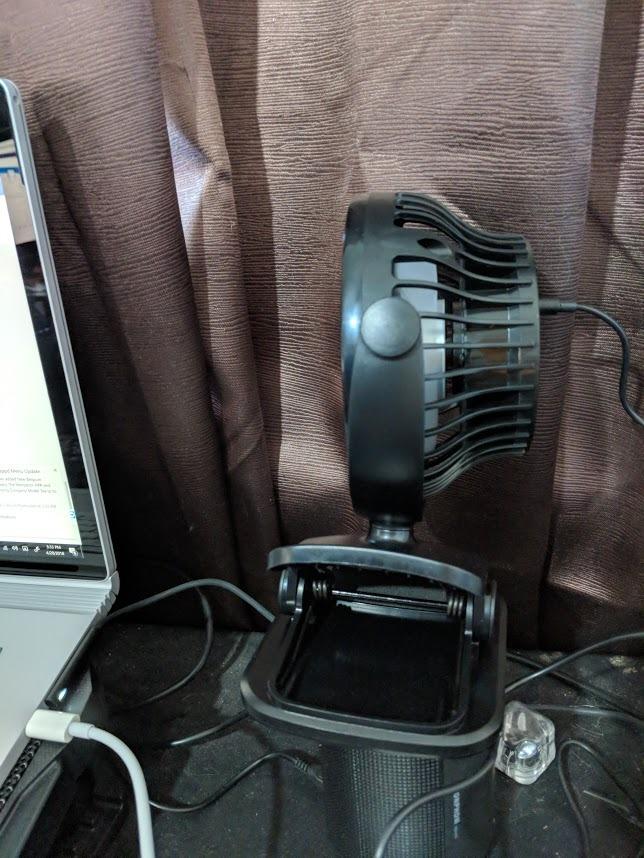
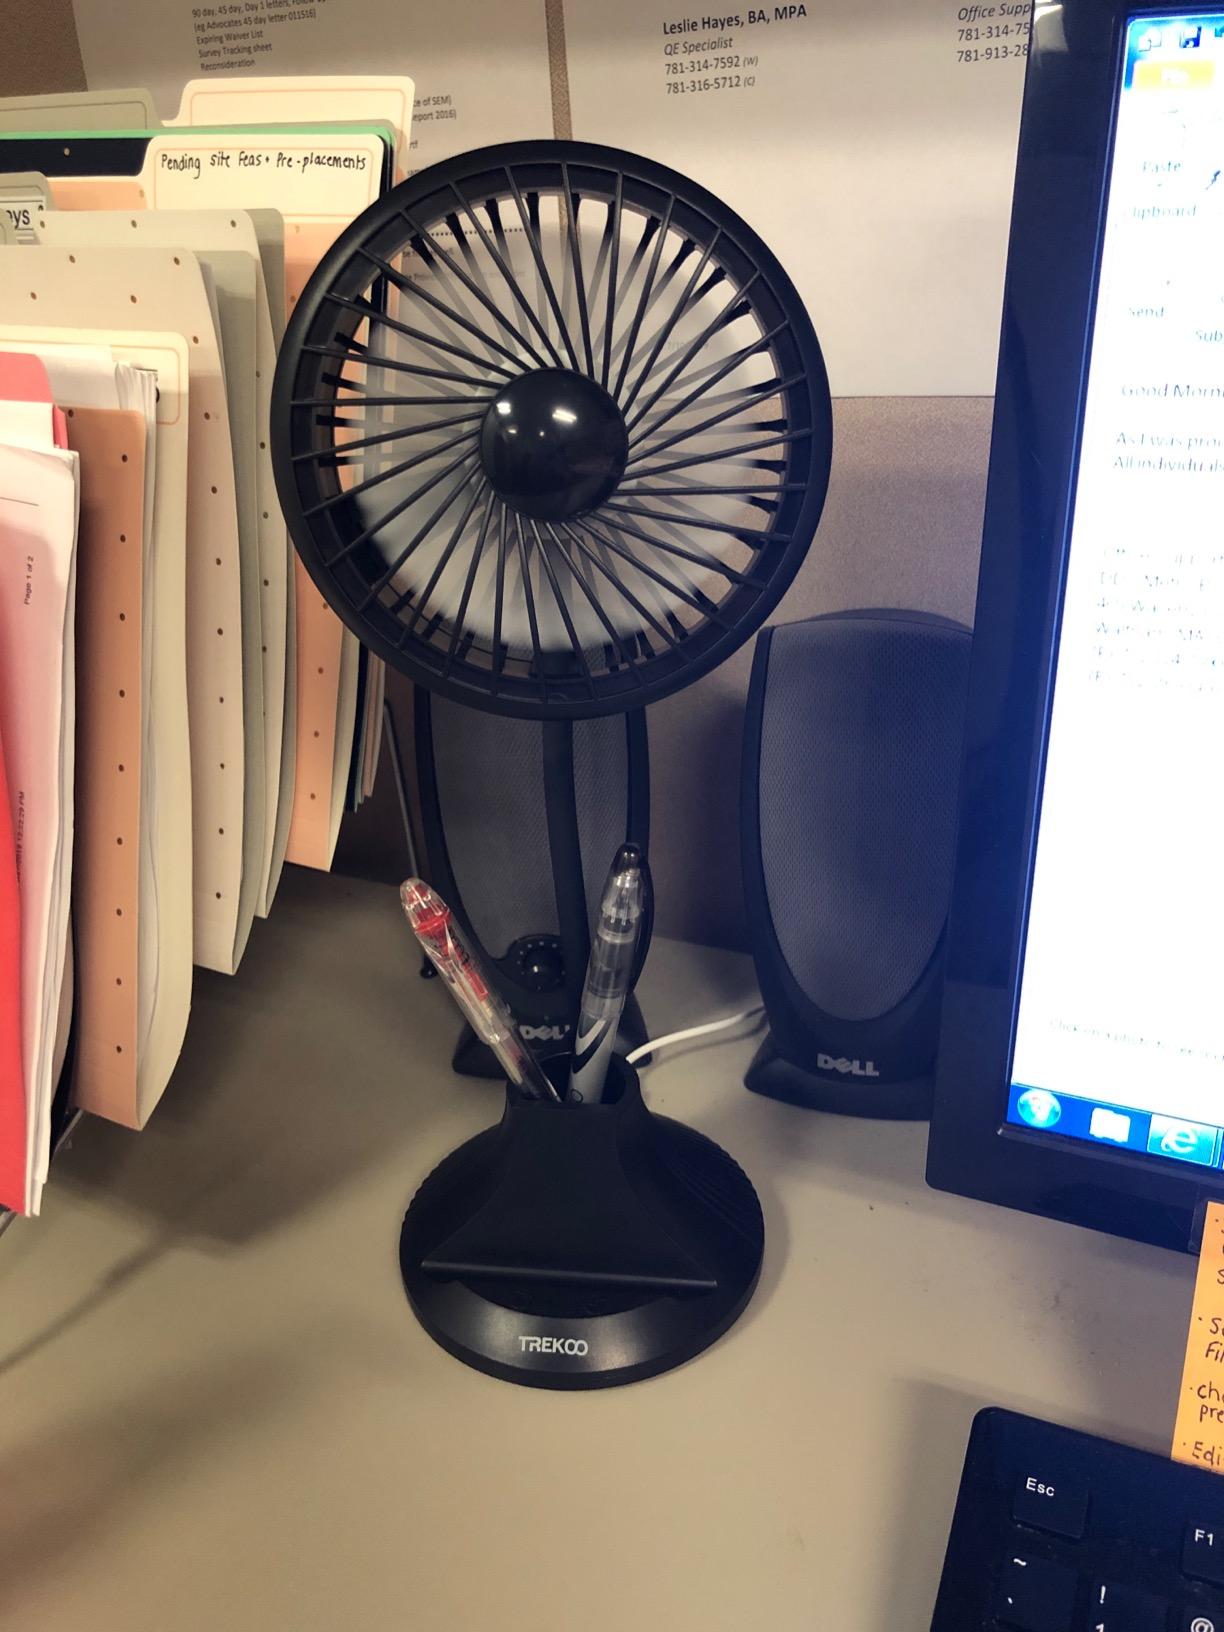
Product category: fan
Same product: no